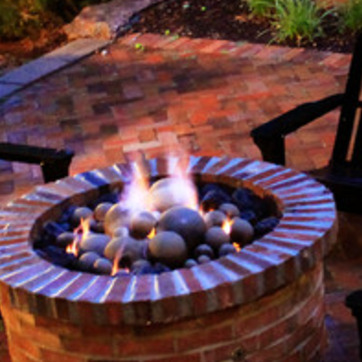
Material: other